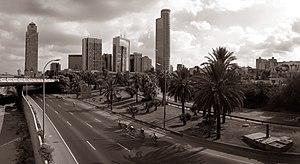
Yom Kippour, également appelé le Jour du Grand Pardon, est un jour saint du judaïsme.